Australia in World War I

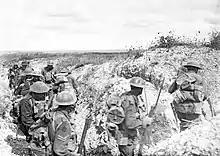
Heavy laden soldiers move through a communication trench during the daytime.

The last-ditched effort by the Germans to win the war came to a grinding halt in mid-July and after that there followed a brief period of lull, during which time the Australians undertook a series of small unit actions aimed at capturing parts of the German line with limited support. These actions became known as Peaceful Penetrations and were essentially a cross between trench raids and patrolling. Their success relied heavily upon the leadership and initiative of junior commanders and the ability of soldiers to employ principles of fire and manoeuvre. This lull did not last long, as the Allies were soon ready to launch their own offensive, known as the Hundred Days Offensive, which would bring about an end to the war.